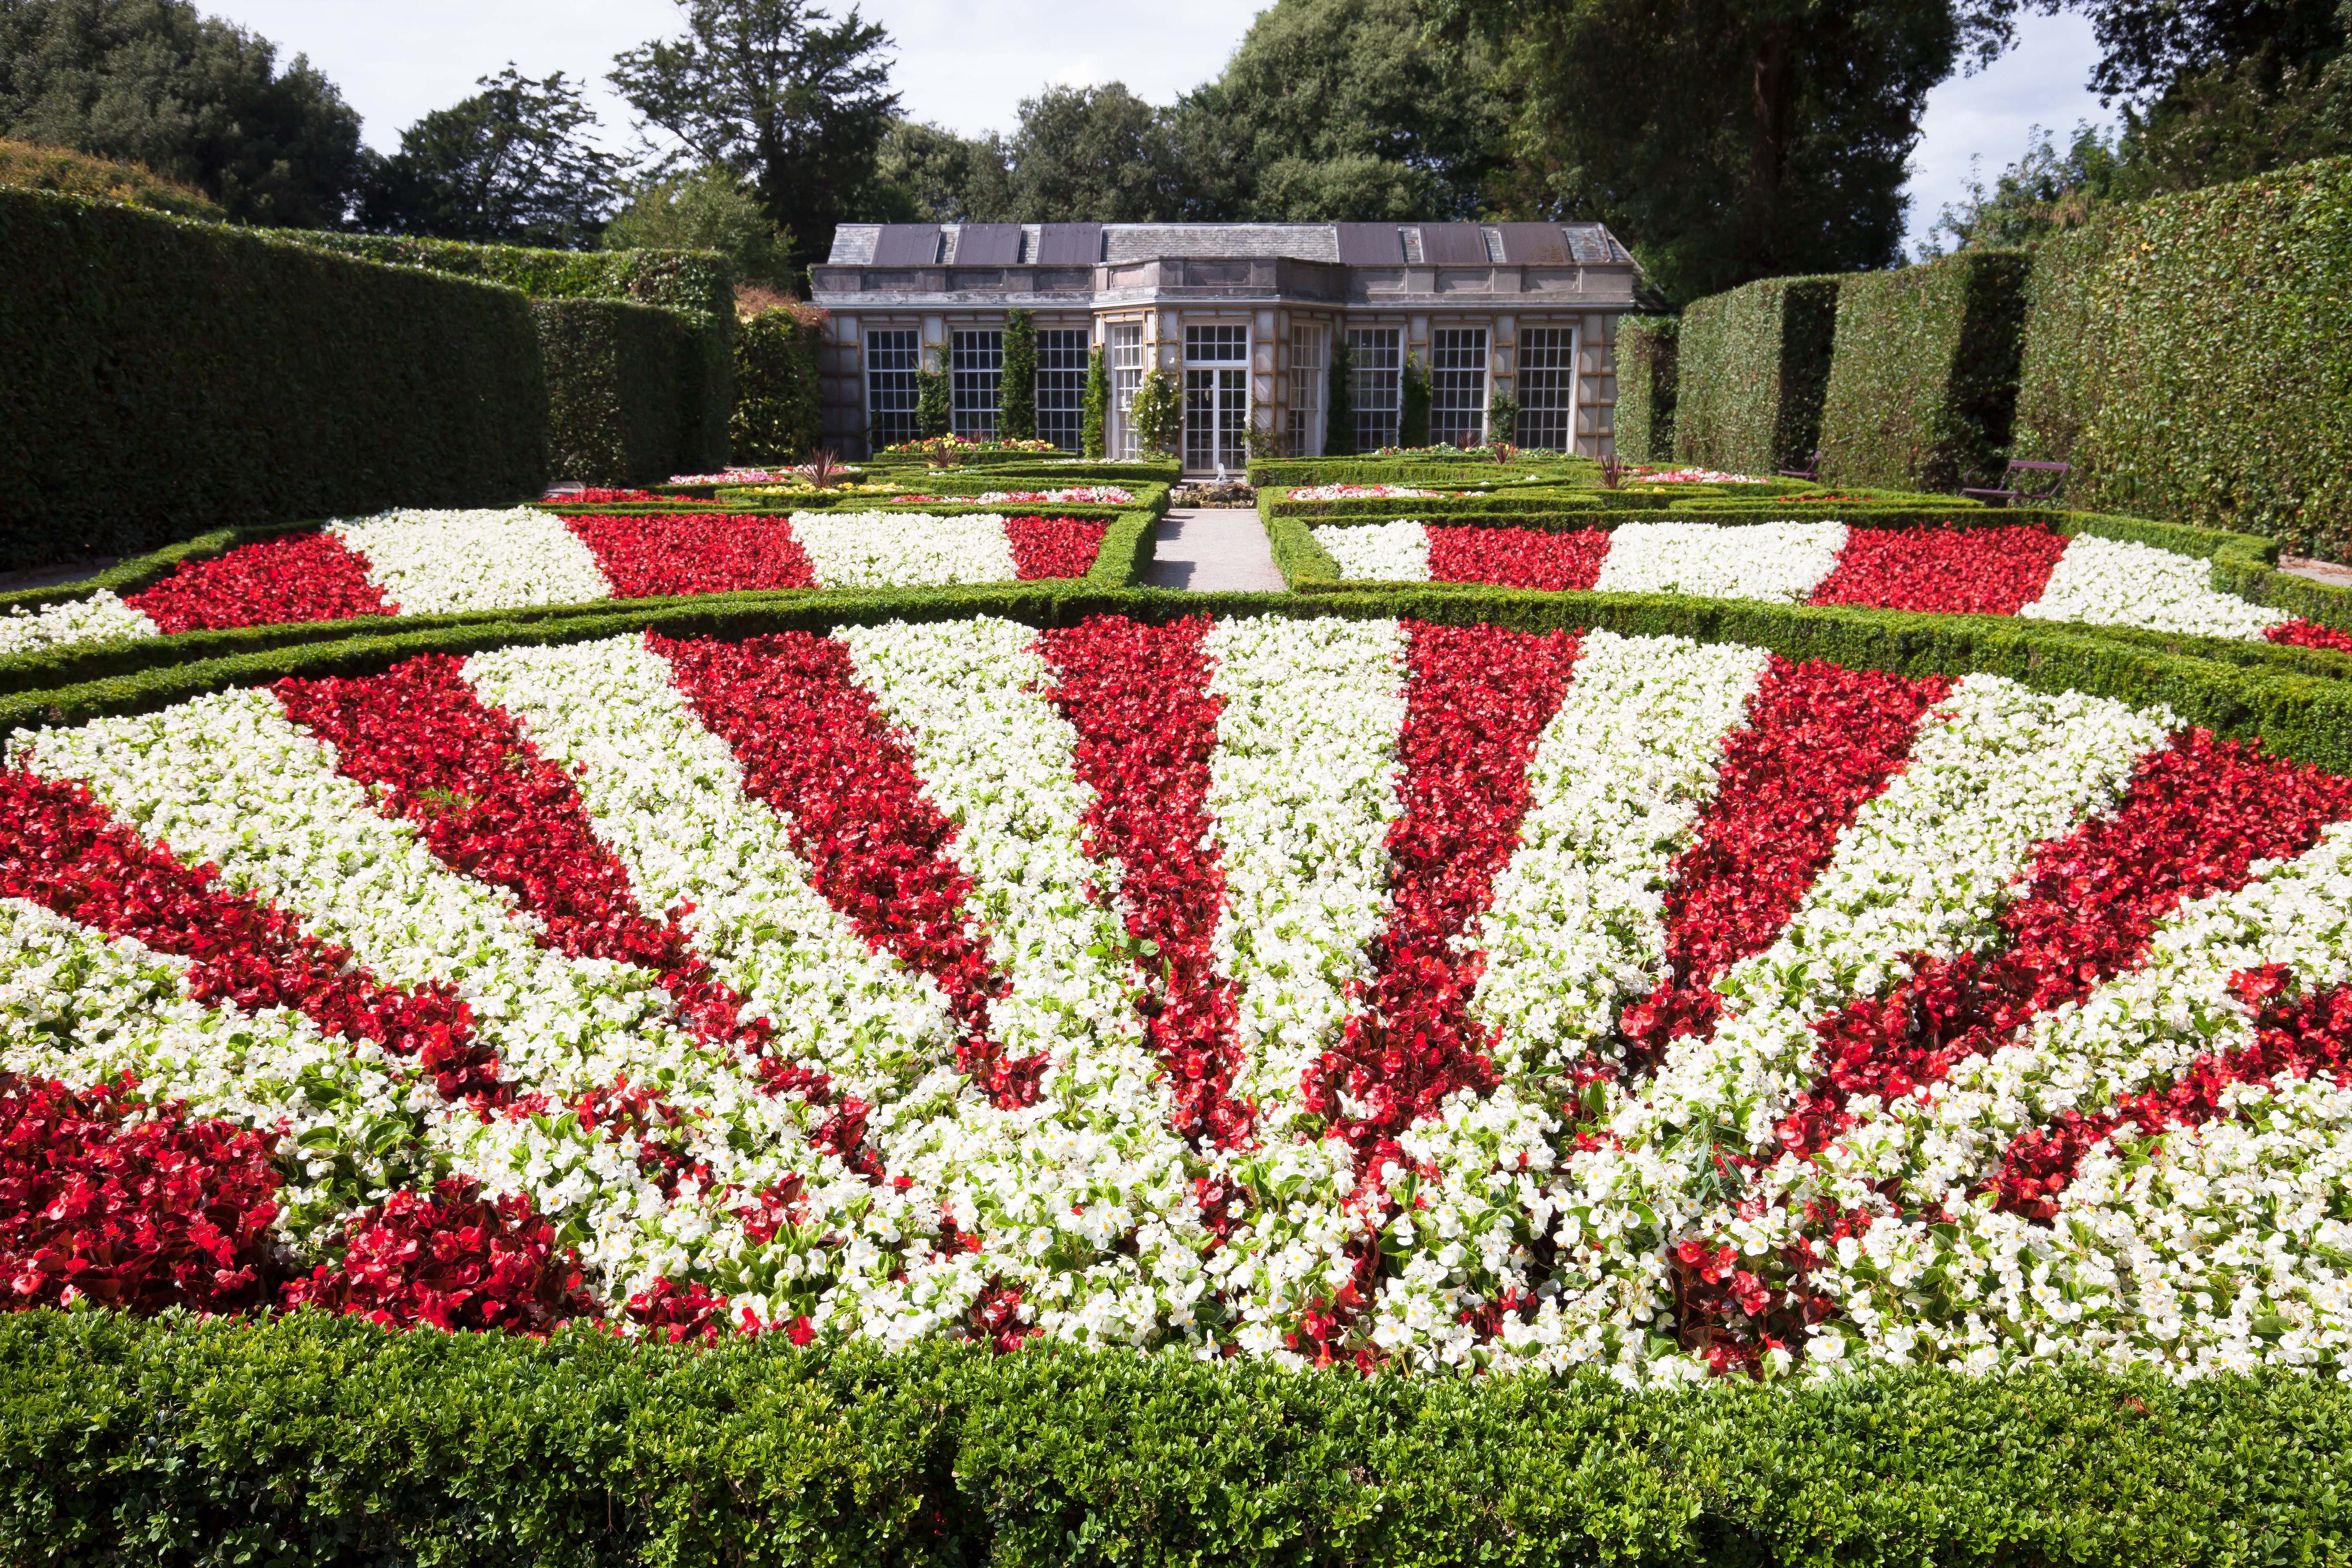
nature, grass, outline, plant, white, lawn, flower, tulip, green, red, botany, garden, flora, flowers, shrub, botanical garden, yard, flooring, flowering plant, garden shed, french garden, boxwood, rondelle, land plant, outdoor structure, architectural garden, muschelf rmig